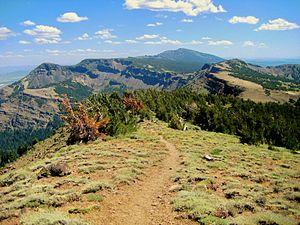
La forêt nationale Modoc est une forêt fédérale protégée de Californie.